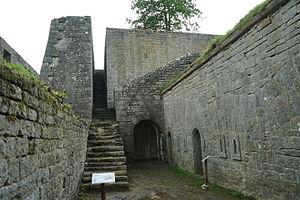
vue de la tour Maugis.
Le fort de Charlemont est une forteresse située près de la frontière belge sur la Meuse, constituée d'un réseau de défenses successives. Elle domine la ville de Givet et contrôlait la vallée de la Meuse.